Theodosia Ivie

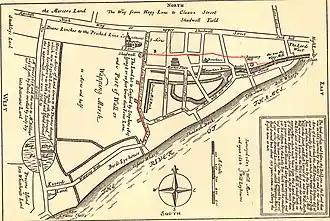
The disputed land. The land within the red line was obtained by Lady Ivie — implied the jury's verdict — by forgery of the title deeds. Today this land is, approximately, King Edward Memorial Park, Shadwell.

Theodosia, Lady Ivie or Ivy (1628–1697) was an aristocratic heiress and a figure of notoriety in the east end of London in the 17th century. Famed for her “wit, beauty and cunning in law above all others,” her claims to own land stretching from Wapping to Ratcliff led to a constant stream of litigation which ran for almost 75 years. At one particular trial, presided over by Lord Chief Justice Jeffreys (later called the Hanging Judge), evidence emerged that Ivie had presented the court with forged deeds on which she made her land claims and Jeffreys subsequently arranged for charges to be brought against her for forgery.